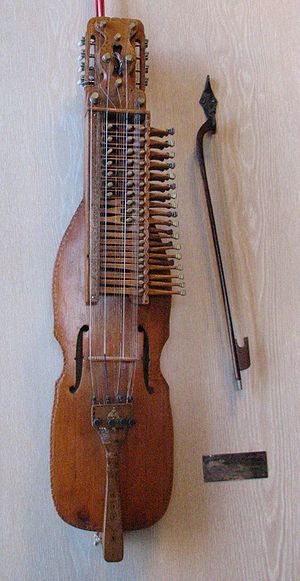
Nøgleharpe
Nøgleharpe bygget af Eric Sahlstrom.
En nøgleharpe er et traditionelt svensk strygeinstrument med tangenter.